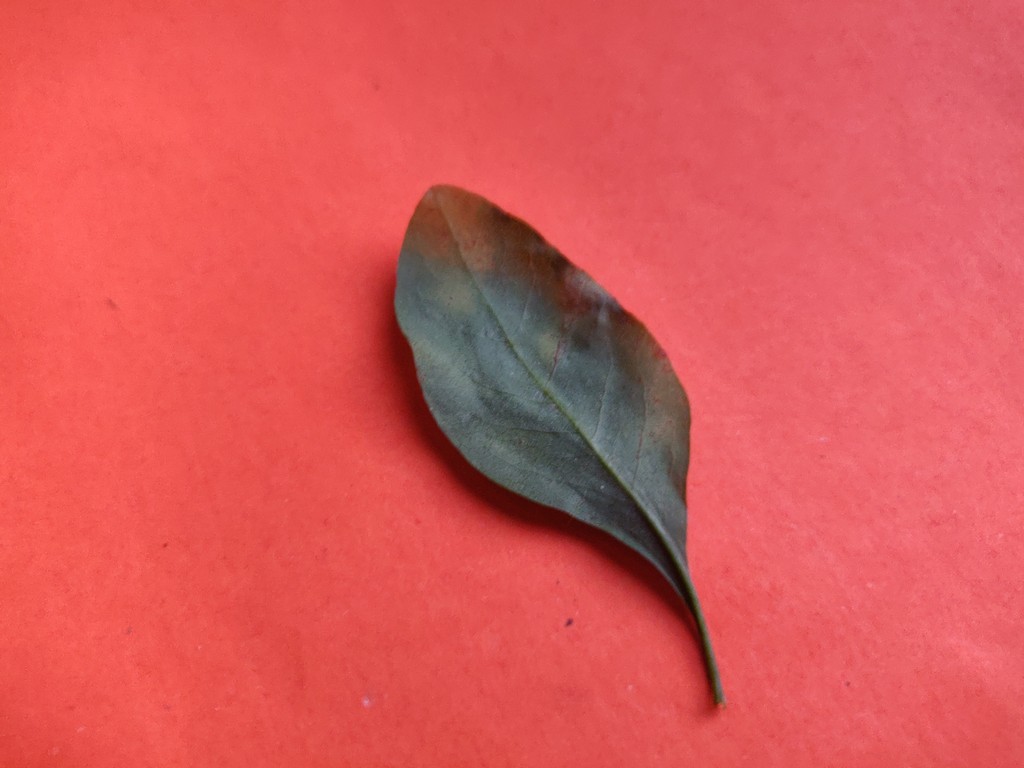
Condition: Unhealthy
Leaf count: single
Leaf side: back